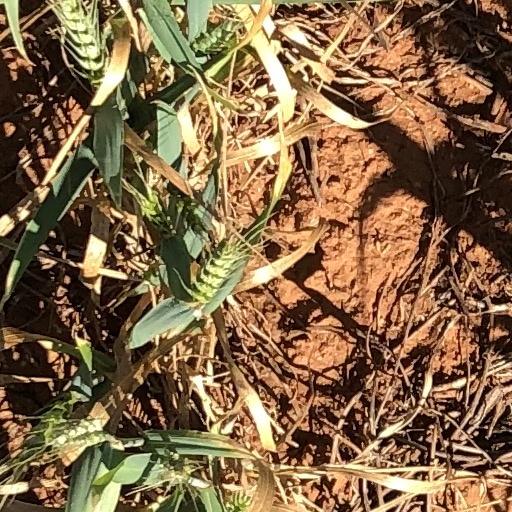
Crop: wheat